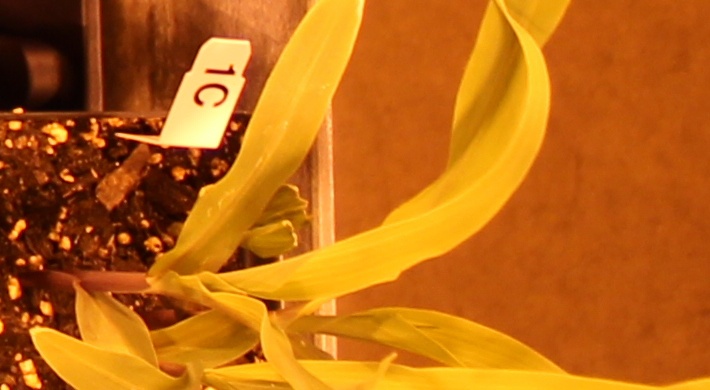
Label: Corn